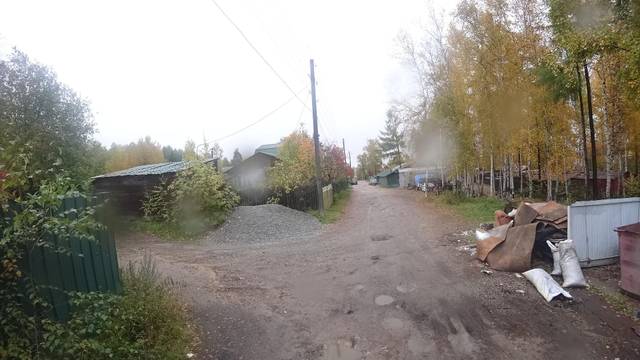
Region: Russia
Coordinates: 55.158, 124.706